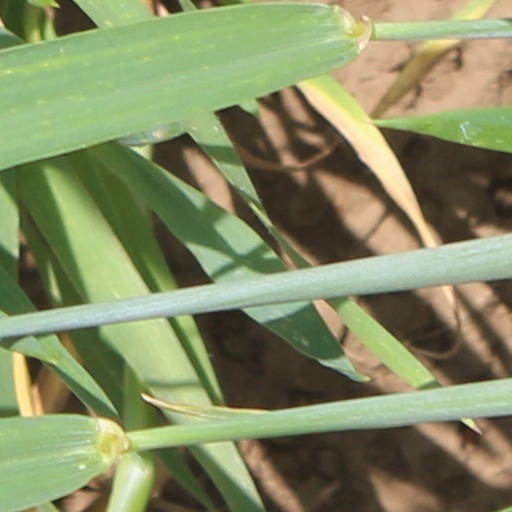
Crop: wheat